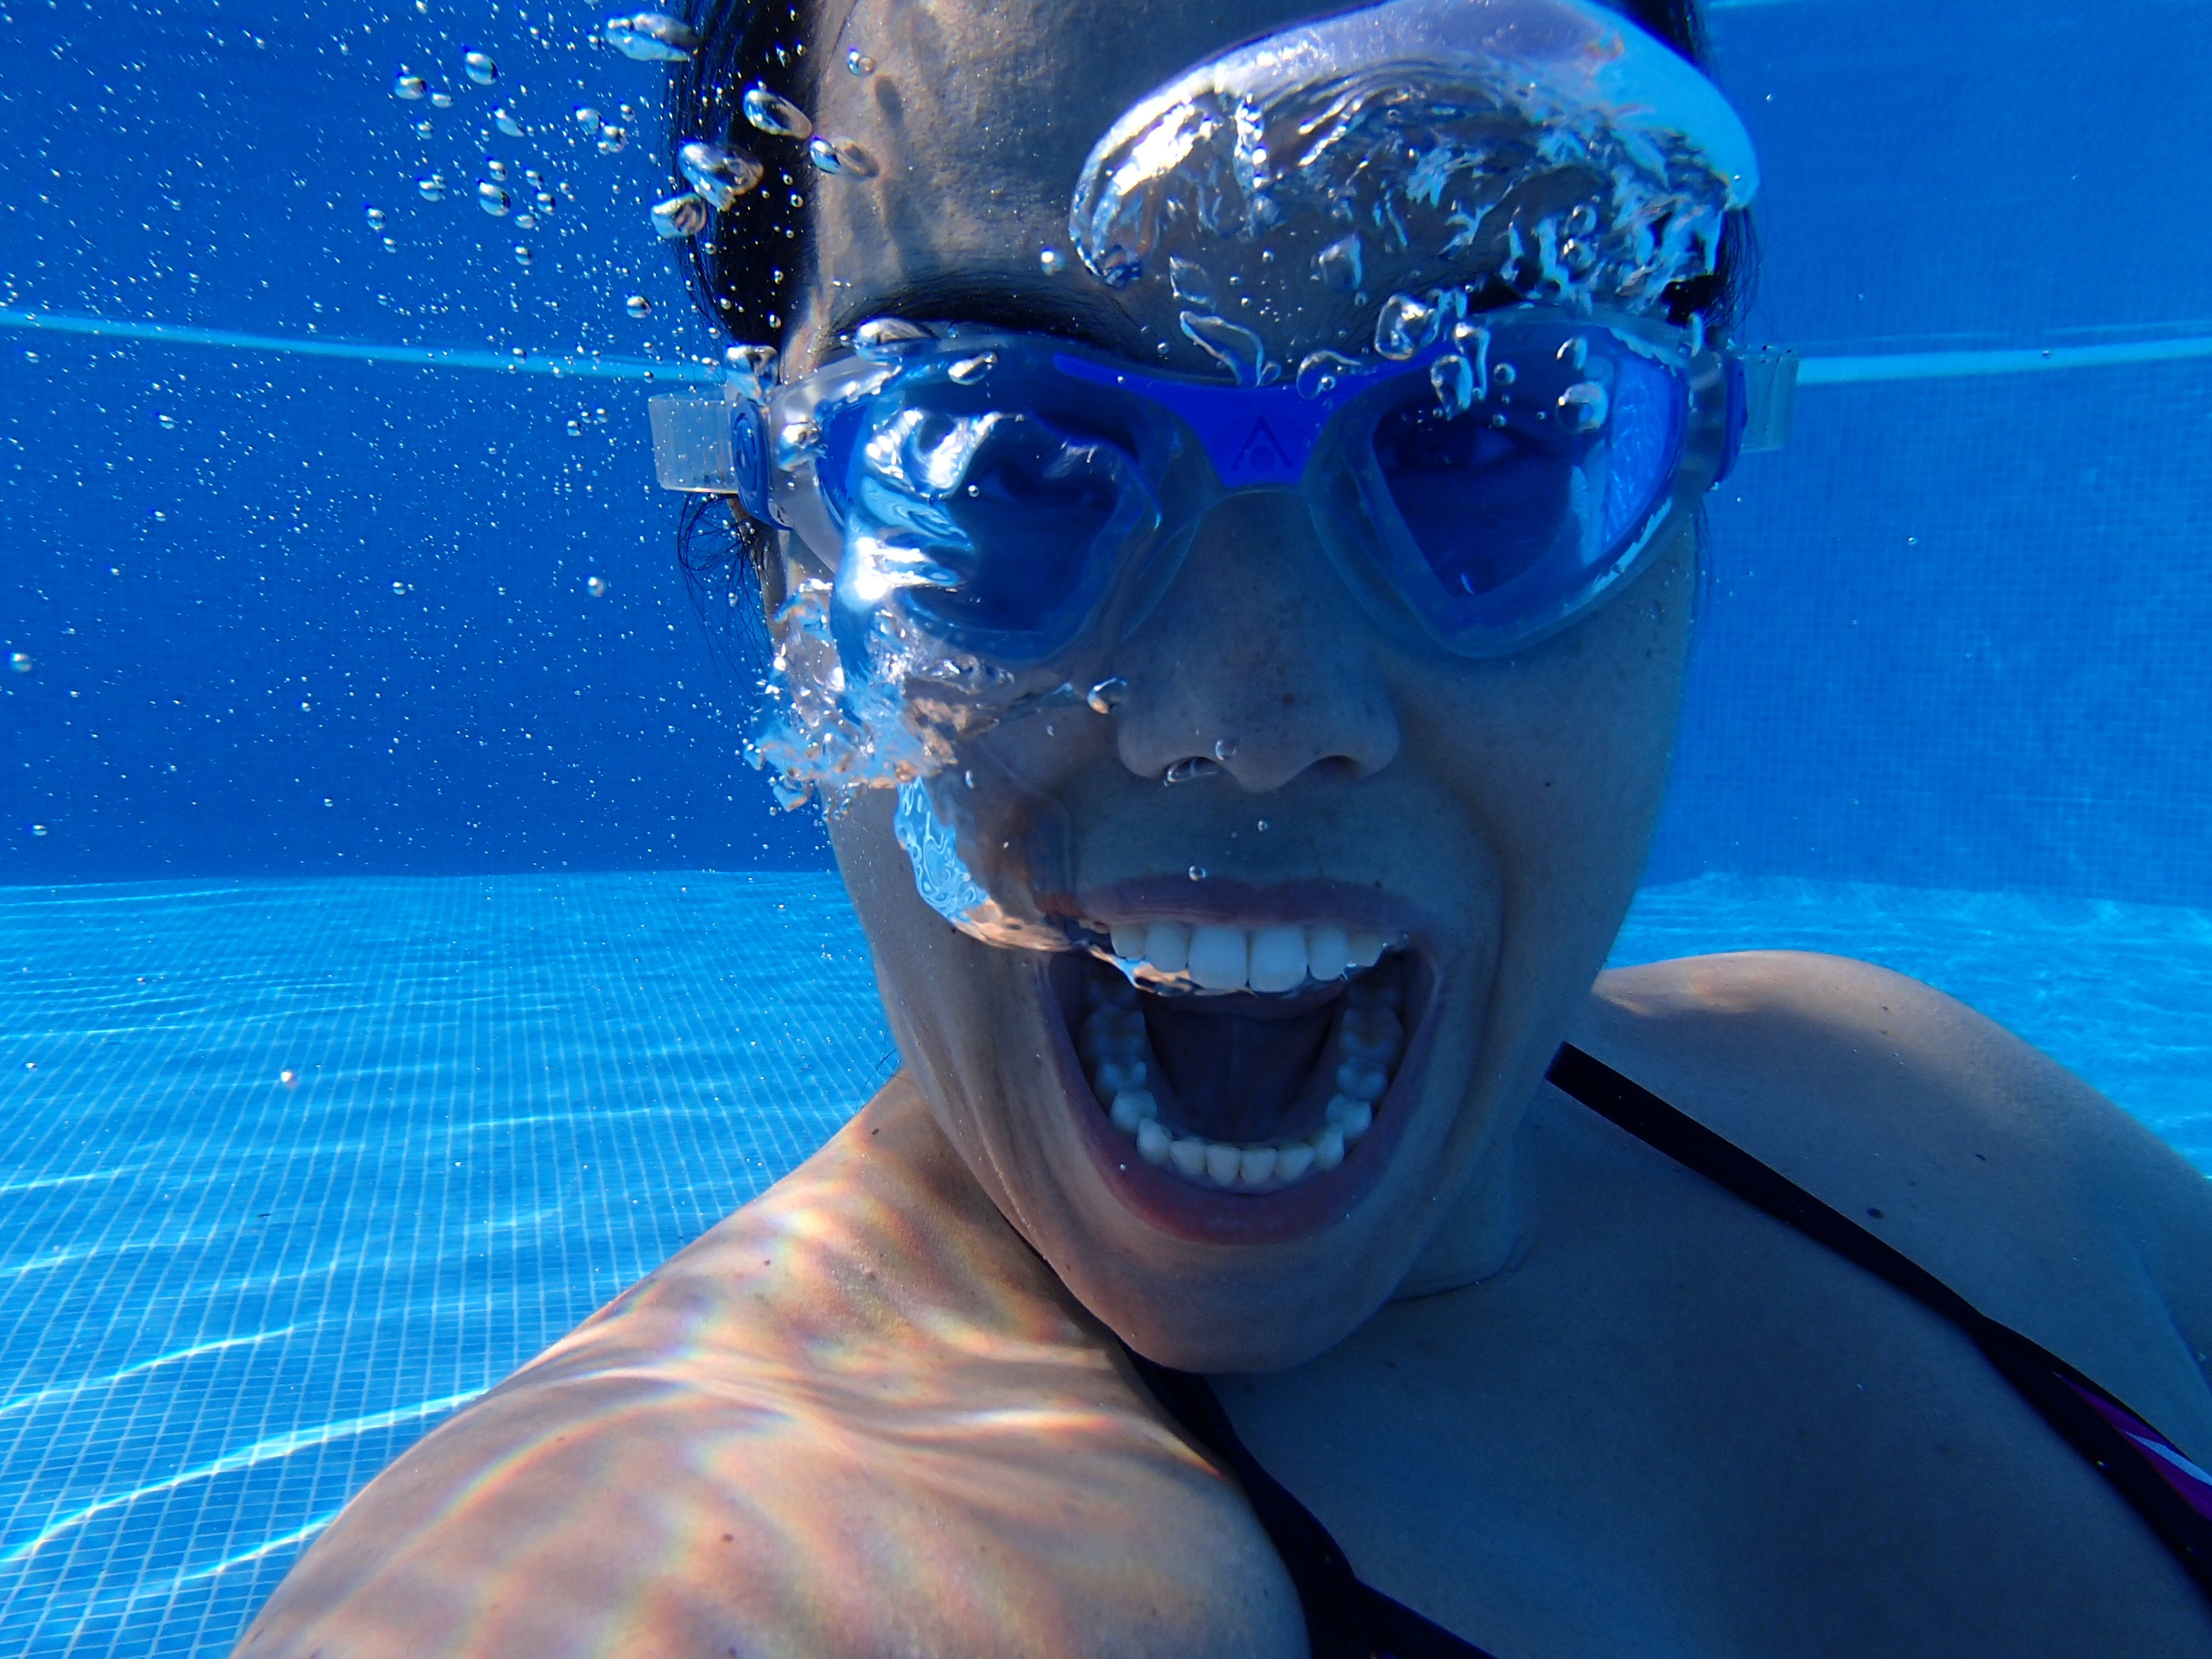
recreation, diving, pool, underwater, blue, swimming, swimmer, cry, freediving, sports, rage, under water, water sport, frustration, outdoor recreation, drown, underwater diving